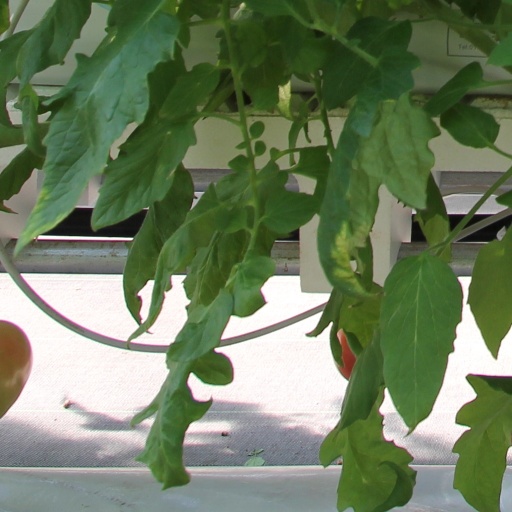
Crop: tomato